Battle of Quebec (1775)

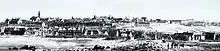
An illustration of Quebec City, with many buildings surrounding the waterfront to the bottom left. City walls may be observed in the background.

Caldwell was speaking with Carleton when he learned of the assault on the "Porte du Palais", and took with him 30 Royal Highland Emigrants and 50 sailors as he headed out to stop the assault. At the second barricade, he found some 200 "Canadien" militiamen under Voyer and a company from the 7th Foot Regiment, who were confused about what was going on, whom he gave his orders to. Caldwell ordered the Royal Highlanders and the militia into the houses while ordering the 7th Foot to form a double line behind 12-foot high barricade. As Morgan and his men advanced down the narrow streets of Quebec City, they were confronted by the sailors led by a man named Anderson who demanded their surrender. Morgan in reply shot Anderson dead while his sailors retreated; shouting "Quebec is ours!", Morgan then led a charge down the street. The Royal Highlanders and the militia opened fire from the windows in the houses. Despite the storm of bullets raining down on them, the Americans were able to place ladders against the barricades, but their attempts to scale it were all beaten back. An attempt to outflank the barricade by going through one of the houses led to a savage fight in the house with bayonet against bayonet, but was also repulsed. Under increasing heavy fire, Morgan ordered his men into the houses.